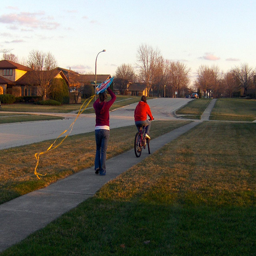
A man riding a bike down a sidewalk in front of a girl flying a kite.
woman with a kite on the sidewalk following behind man on bicycle
a person holding a kite while someone else rides a bike
Two people wearing red sweaters playing with a bike and a kite.
Pulling a kite behind a bike may make it possible to fly on a calm day.